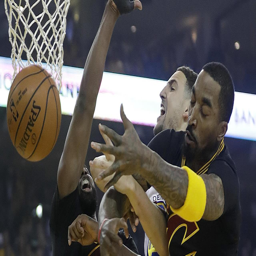
olympic athlete loses the ball while shooting between award winner during game .